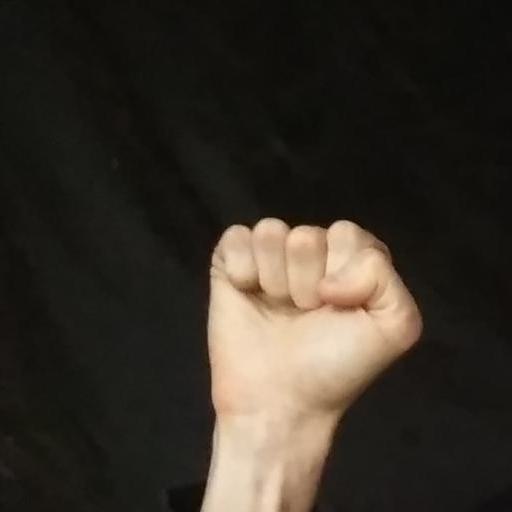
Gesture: fist